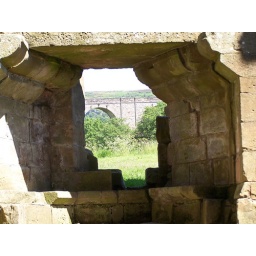
bridge through a window in a ruin